Scarface (rapper)

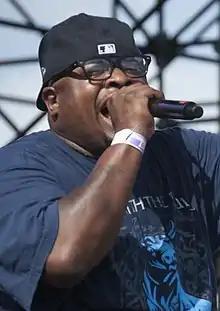
Scarface performing in 2013

Brad Terrence Jordan (born November 9, 1970), better known by his stage name Scarface, is an American rapper and record producer, notable for his solo career and as a member of the Geto Boys, a hip-hop group from Houston, Texas. Raised in the city's South Acres (Crestmont Park) neighborhood, he has been ranked by "The Source" as one of the Top 50 Lyricists of All Time, while About.com ranked him in the top ten of its "50 Greatest MCs of Our Time (1987–2007)" list.